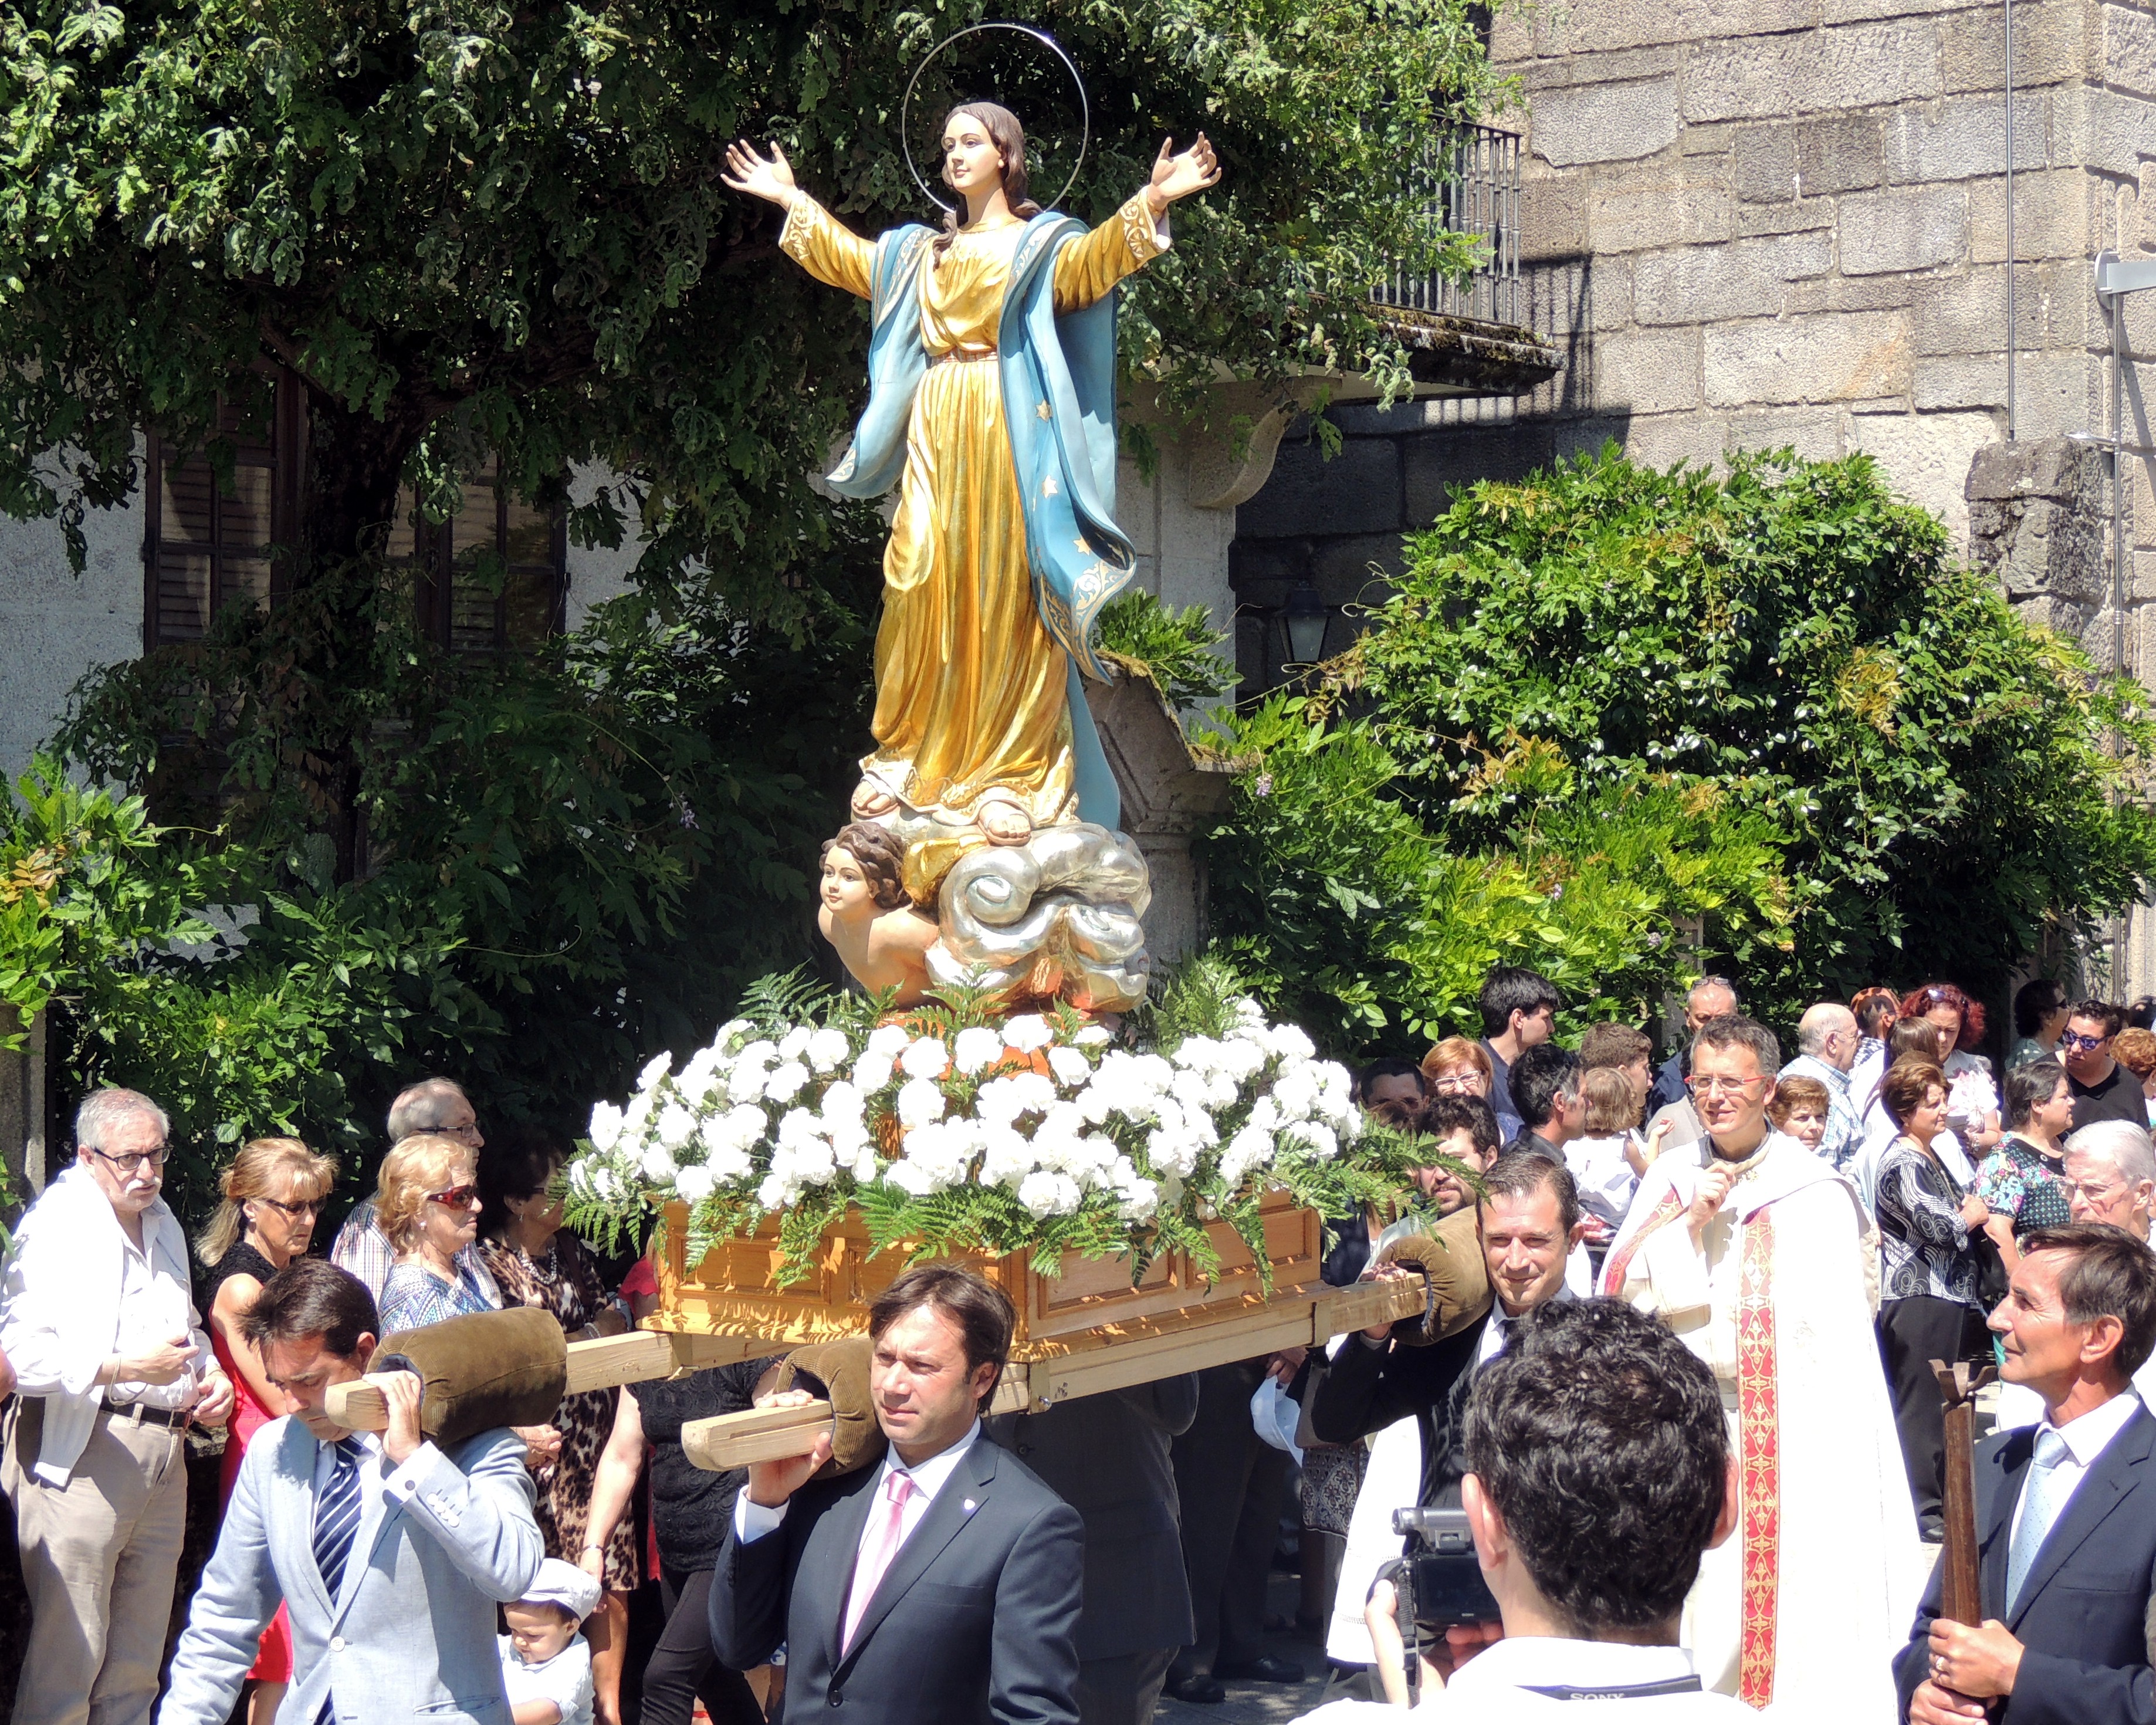
europe, ceremony, spain, espagne, europa, fiesta, galicia, pontevedra, espanha, espana, festa, galiza, galice, religiosa, festasdaperegrina